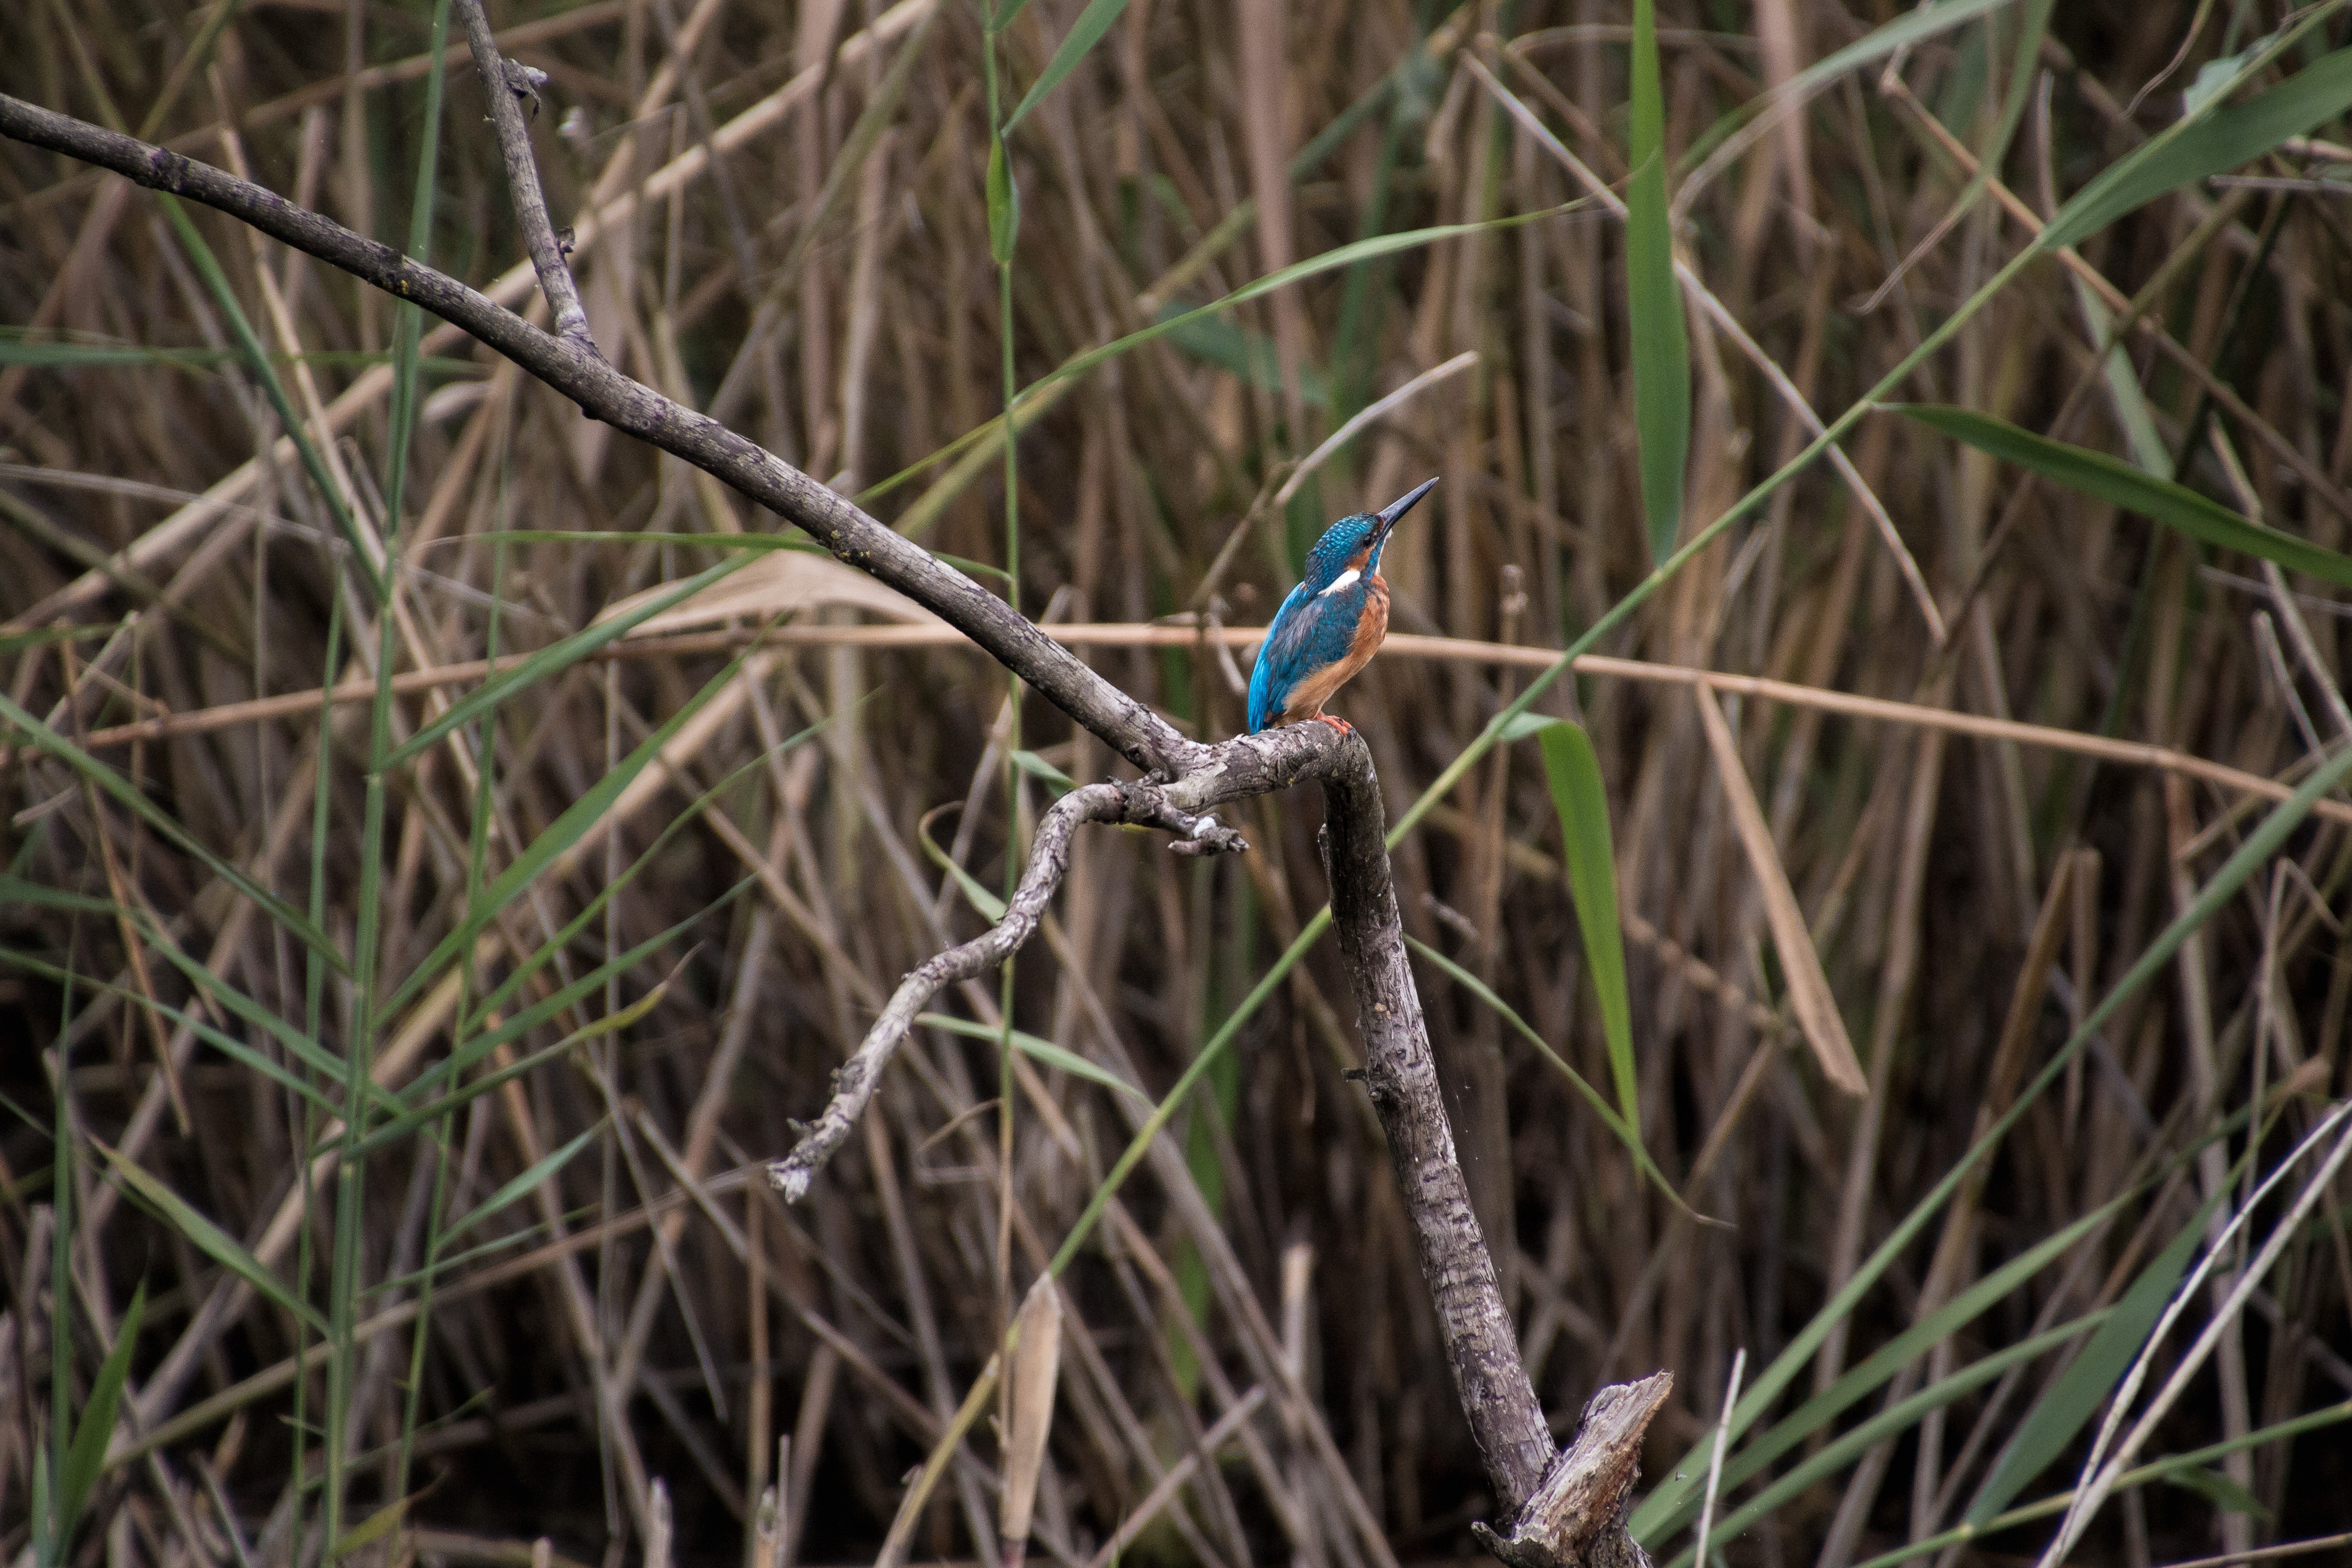
water, nature, wilderness, branch, bird, animal, reed, wildlife, wild, blue, colorful, close, flora, feather, fauna, plumage, vertebrate, belly, beautiful, elegant, bill, kingfisher, water bird, animal world, wildlife photography, gorgeous, pride, iridescent, perching bird